Rouilly

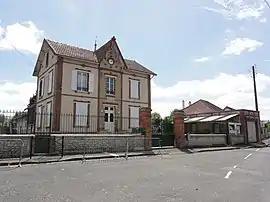
The town hall in Rouilly

Rouilly is a commune in the Seine-et-Marne department in the Île-de-France region in north-central France.